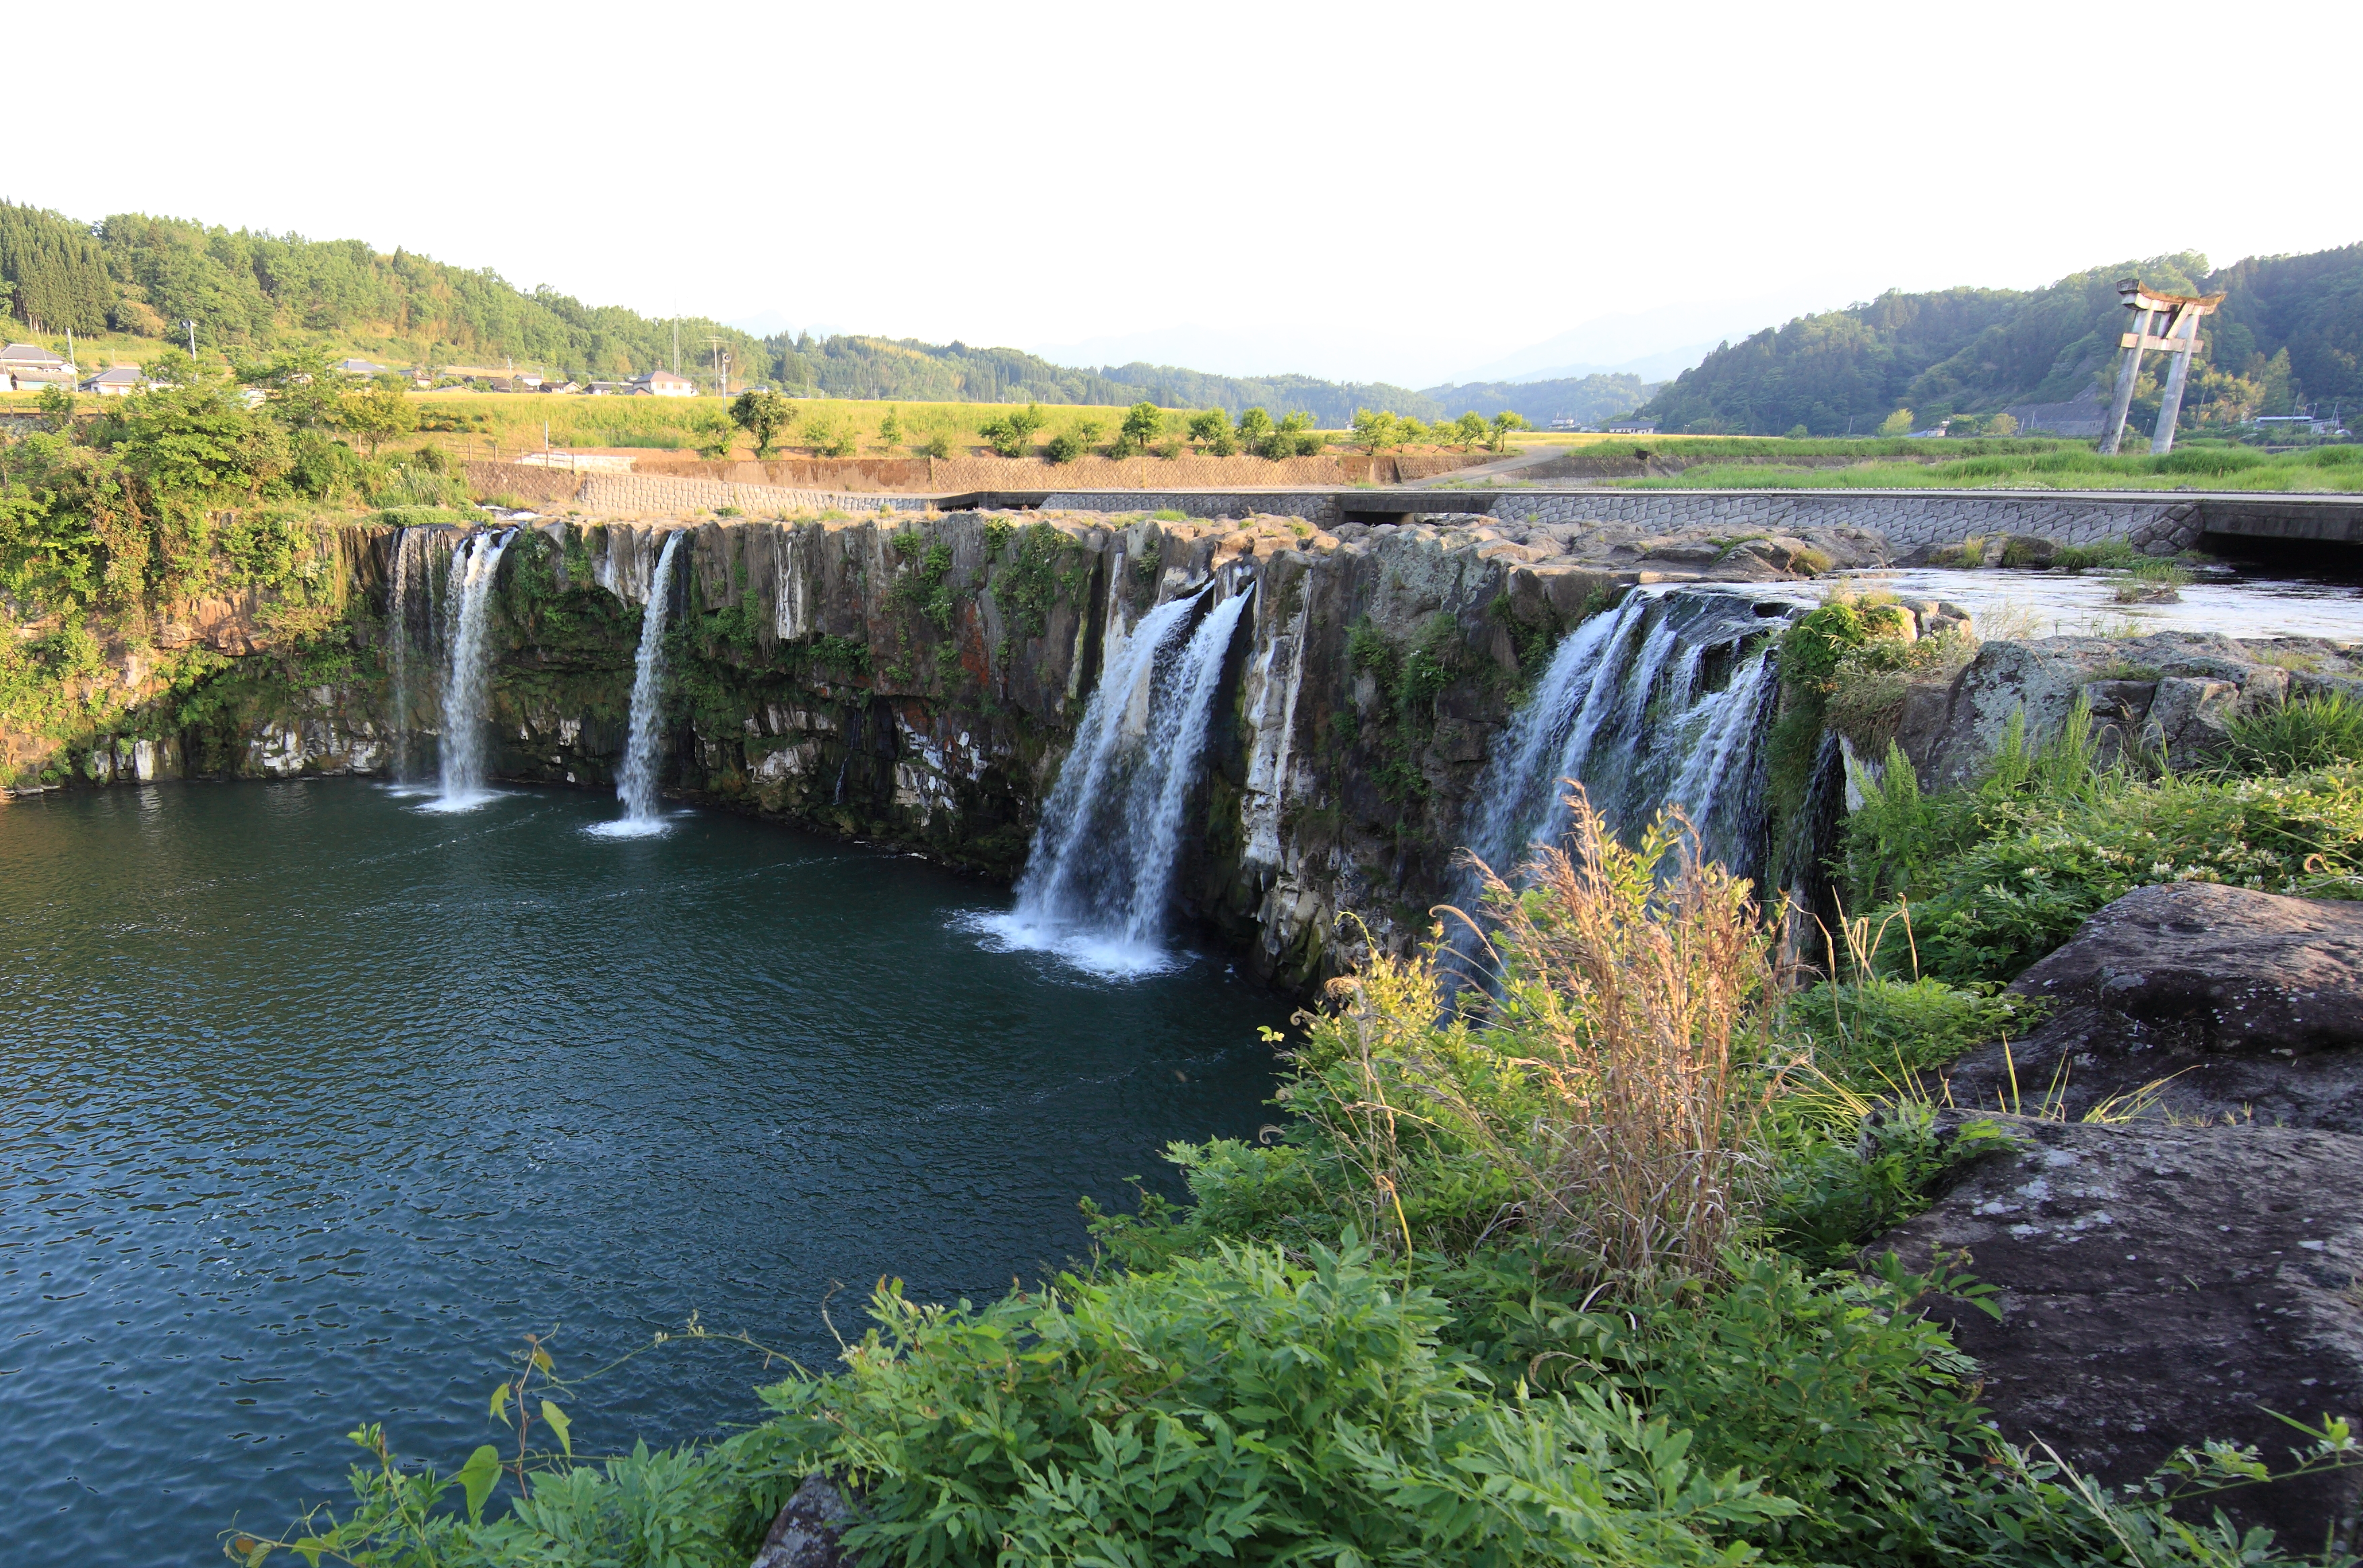
waterfall, river, pond, stream, high, reservoir, waterway, body of water, 5d, hires, markii, water feature, ecosystem, watercourse, hi, res, resolution, tarn, nature reserve, water resources